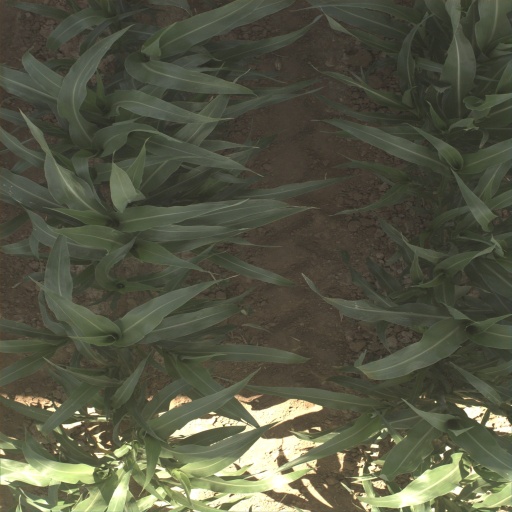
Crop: sorghum